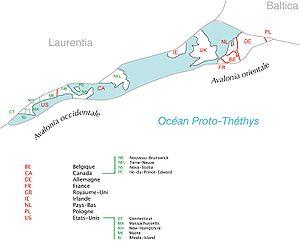
Avalonia, ou Avalonie, est un terrane du Paléozoïque, tirant son nom de la péninsule d'Avalon, incluant l'actuelle Pologne du nord-ouest, l'Allemagne du nord, les Pays-Bas, la Belgique, l'extrême nord de la France, l'Angleterre et le pays de Galles, l'Irlande méridionale, la moitié sud-est de Terre-Neuve, la moitié nord de la Nouvelle-Écosse et l'est de la Nouvelle-Angleterre. On distingue en général l'Avalonia occidentale et l'Avalonia orientale.
Ledringhem est une commune française, située dans le département du Nord en région Hauts-de-France.